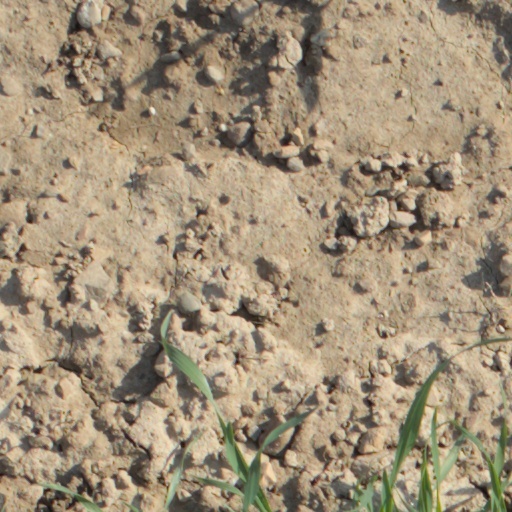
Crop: wheat